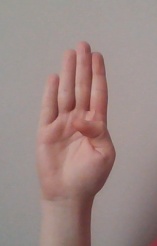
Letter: kaaf